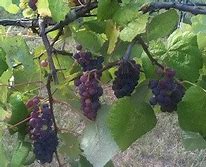
Label: Grapes